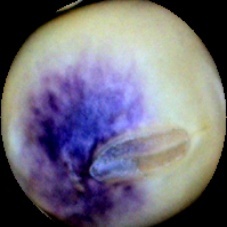
Label: Spotted